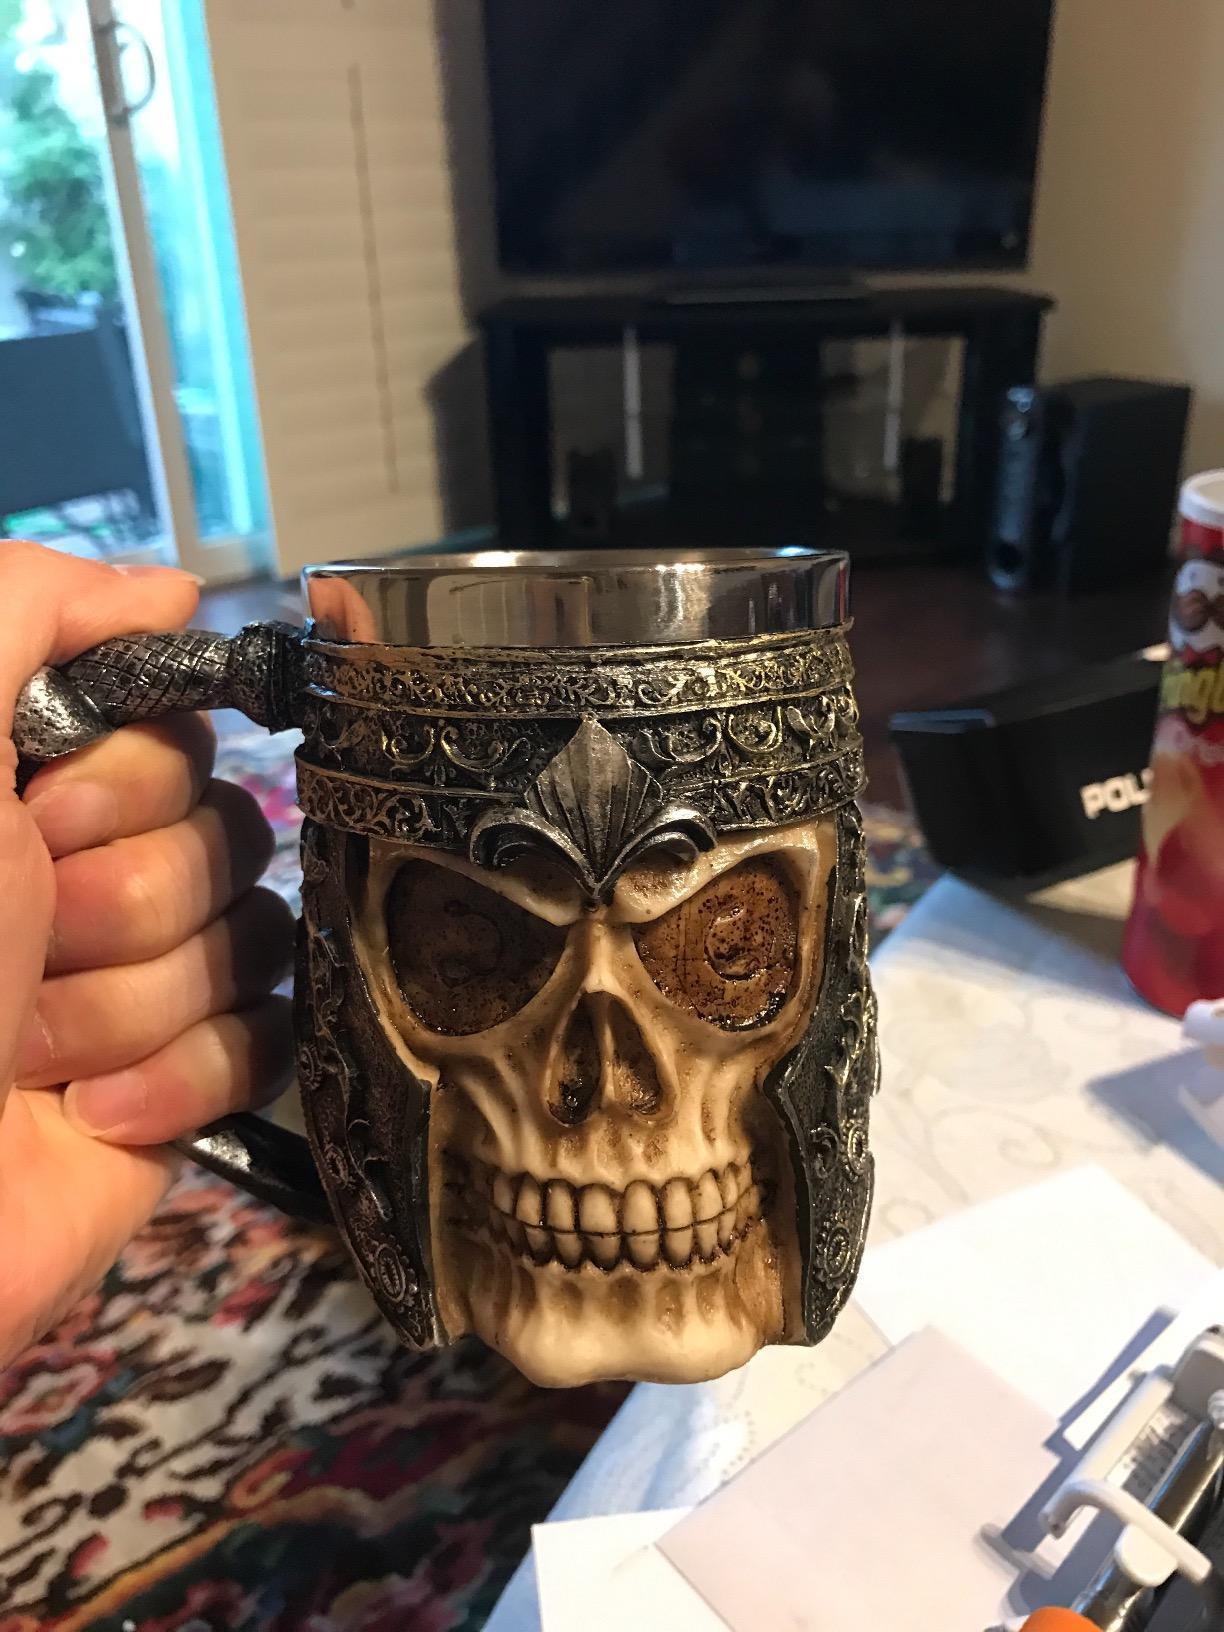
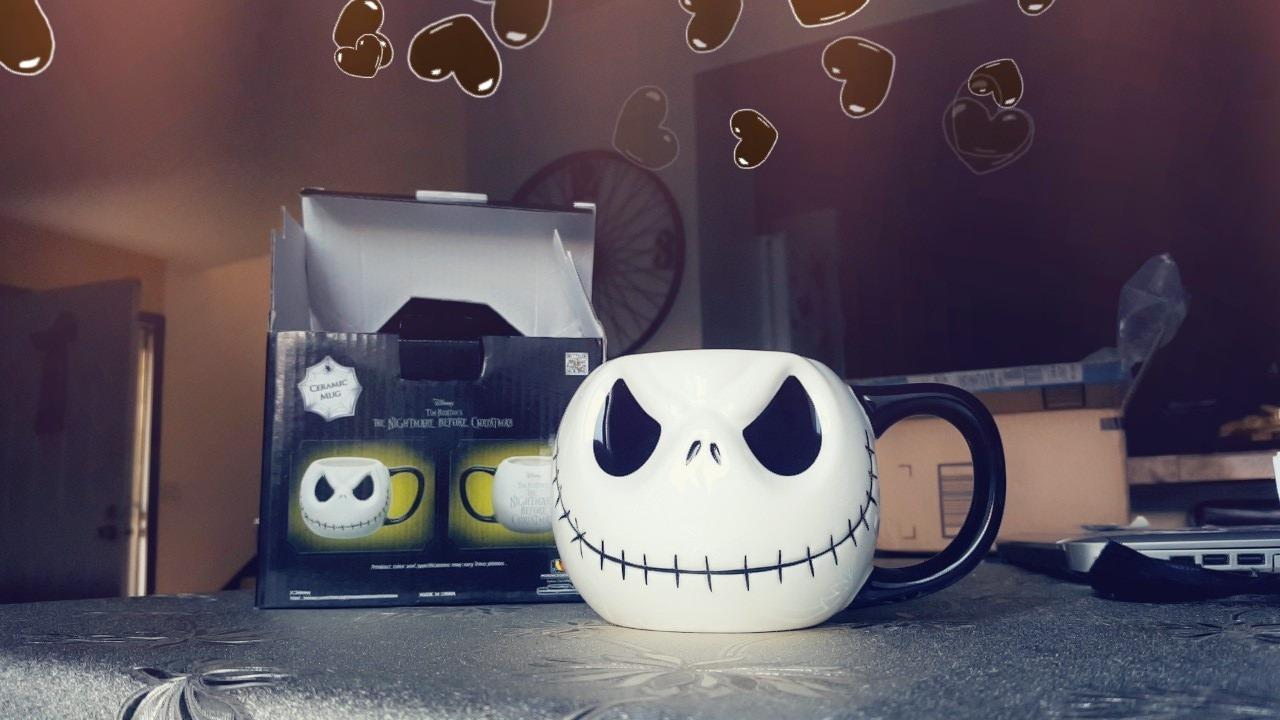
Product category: items_mug
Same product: no